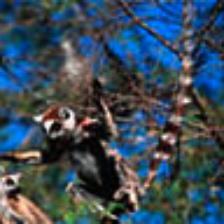
Label: NonHuman